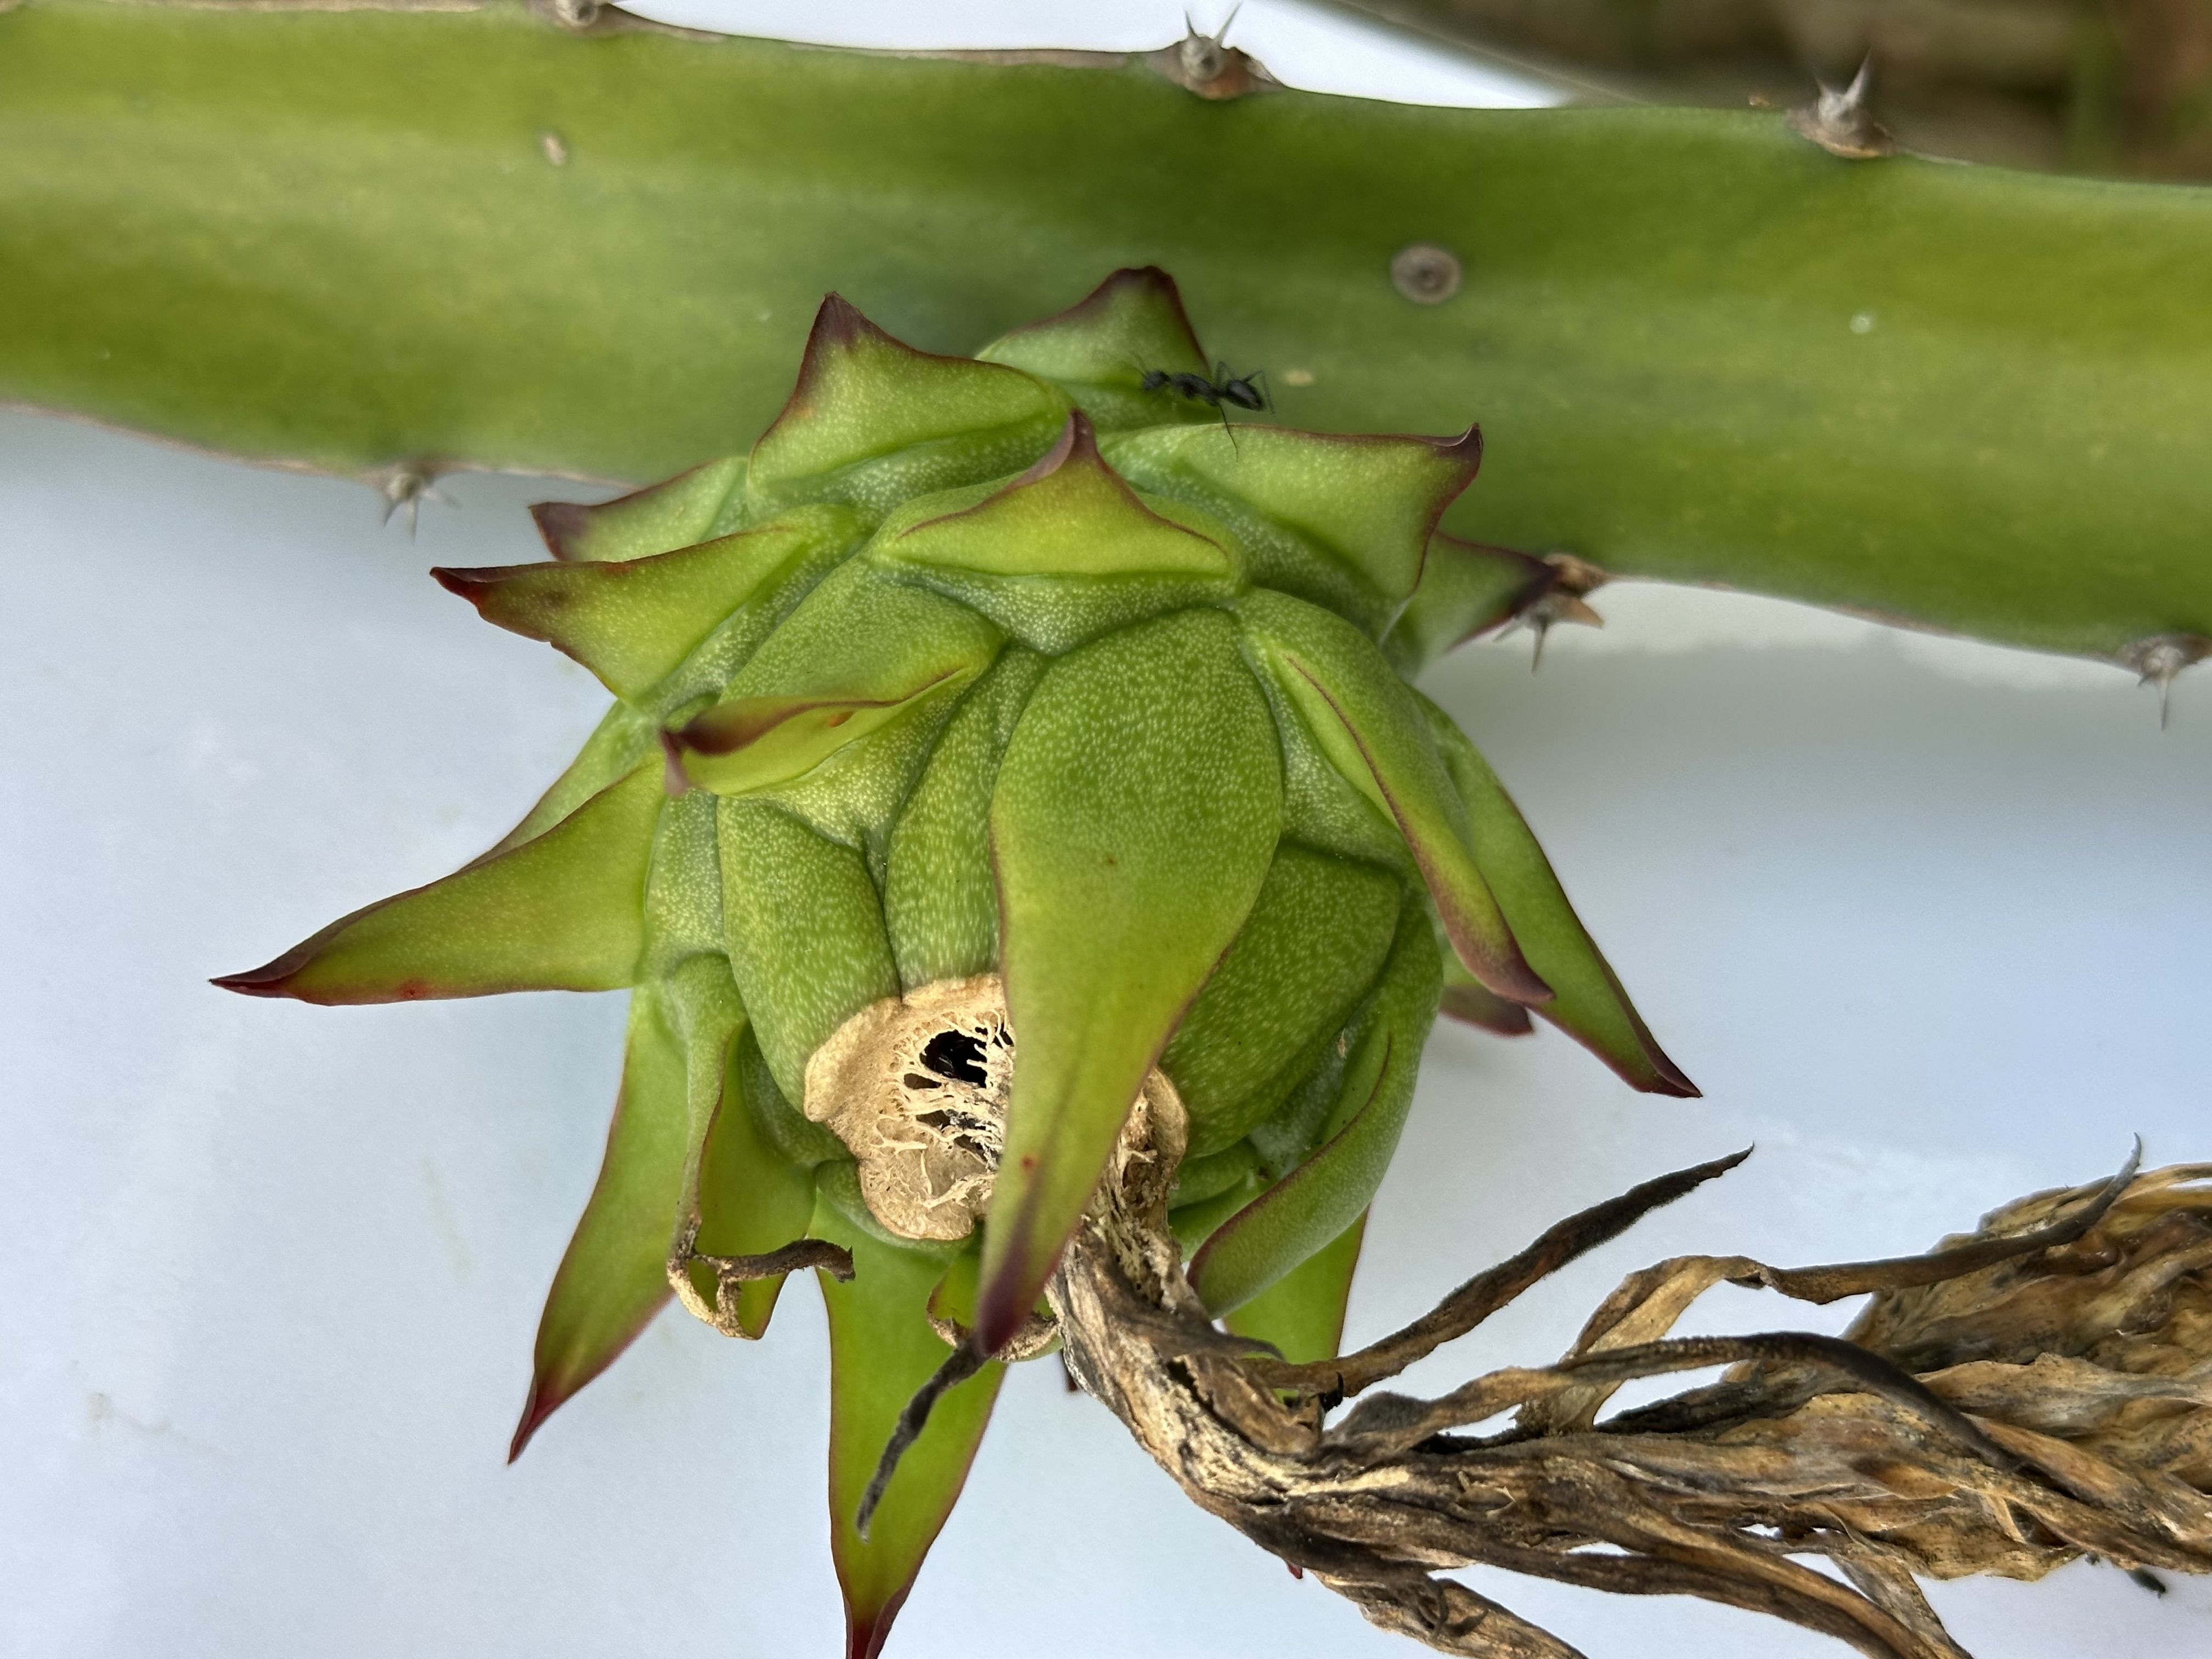
Label: Good fruit